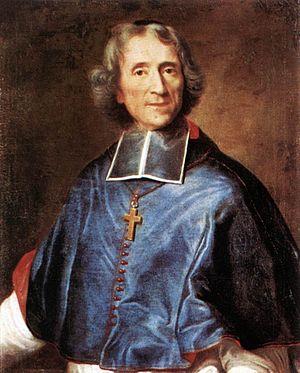
Carennac est une commune française située en Vallée de la Dordogne dans le département du Lot, en région Occitanie.
v. 500 - † v. 540 : saint Vaast, aurait été installé évêque à Arras quelques années après le baptême de Clovis par saint Remi.